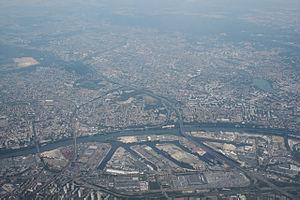
Le port de Gennevilliers est le premier port d'Île-de-France, le premier port fluvial français, le second port fluvial européen. Il est situé sur la commune de Gennevilliers dans le nord du département des Hauts-de-Seine.
Gennevilliers est une commune française située dans le département des Hauts-de-Seine en région Île-de-France, située à 3,8km au nord-ouest de Paris. Située dans une boucle de la Seine, c'est le site du plus important port fluvial de la région parisienne.